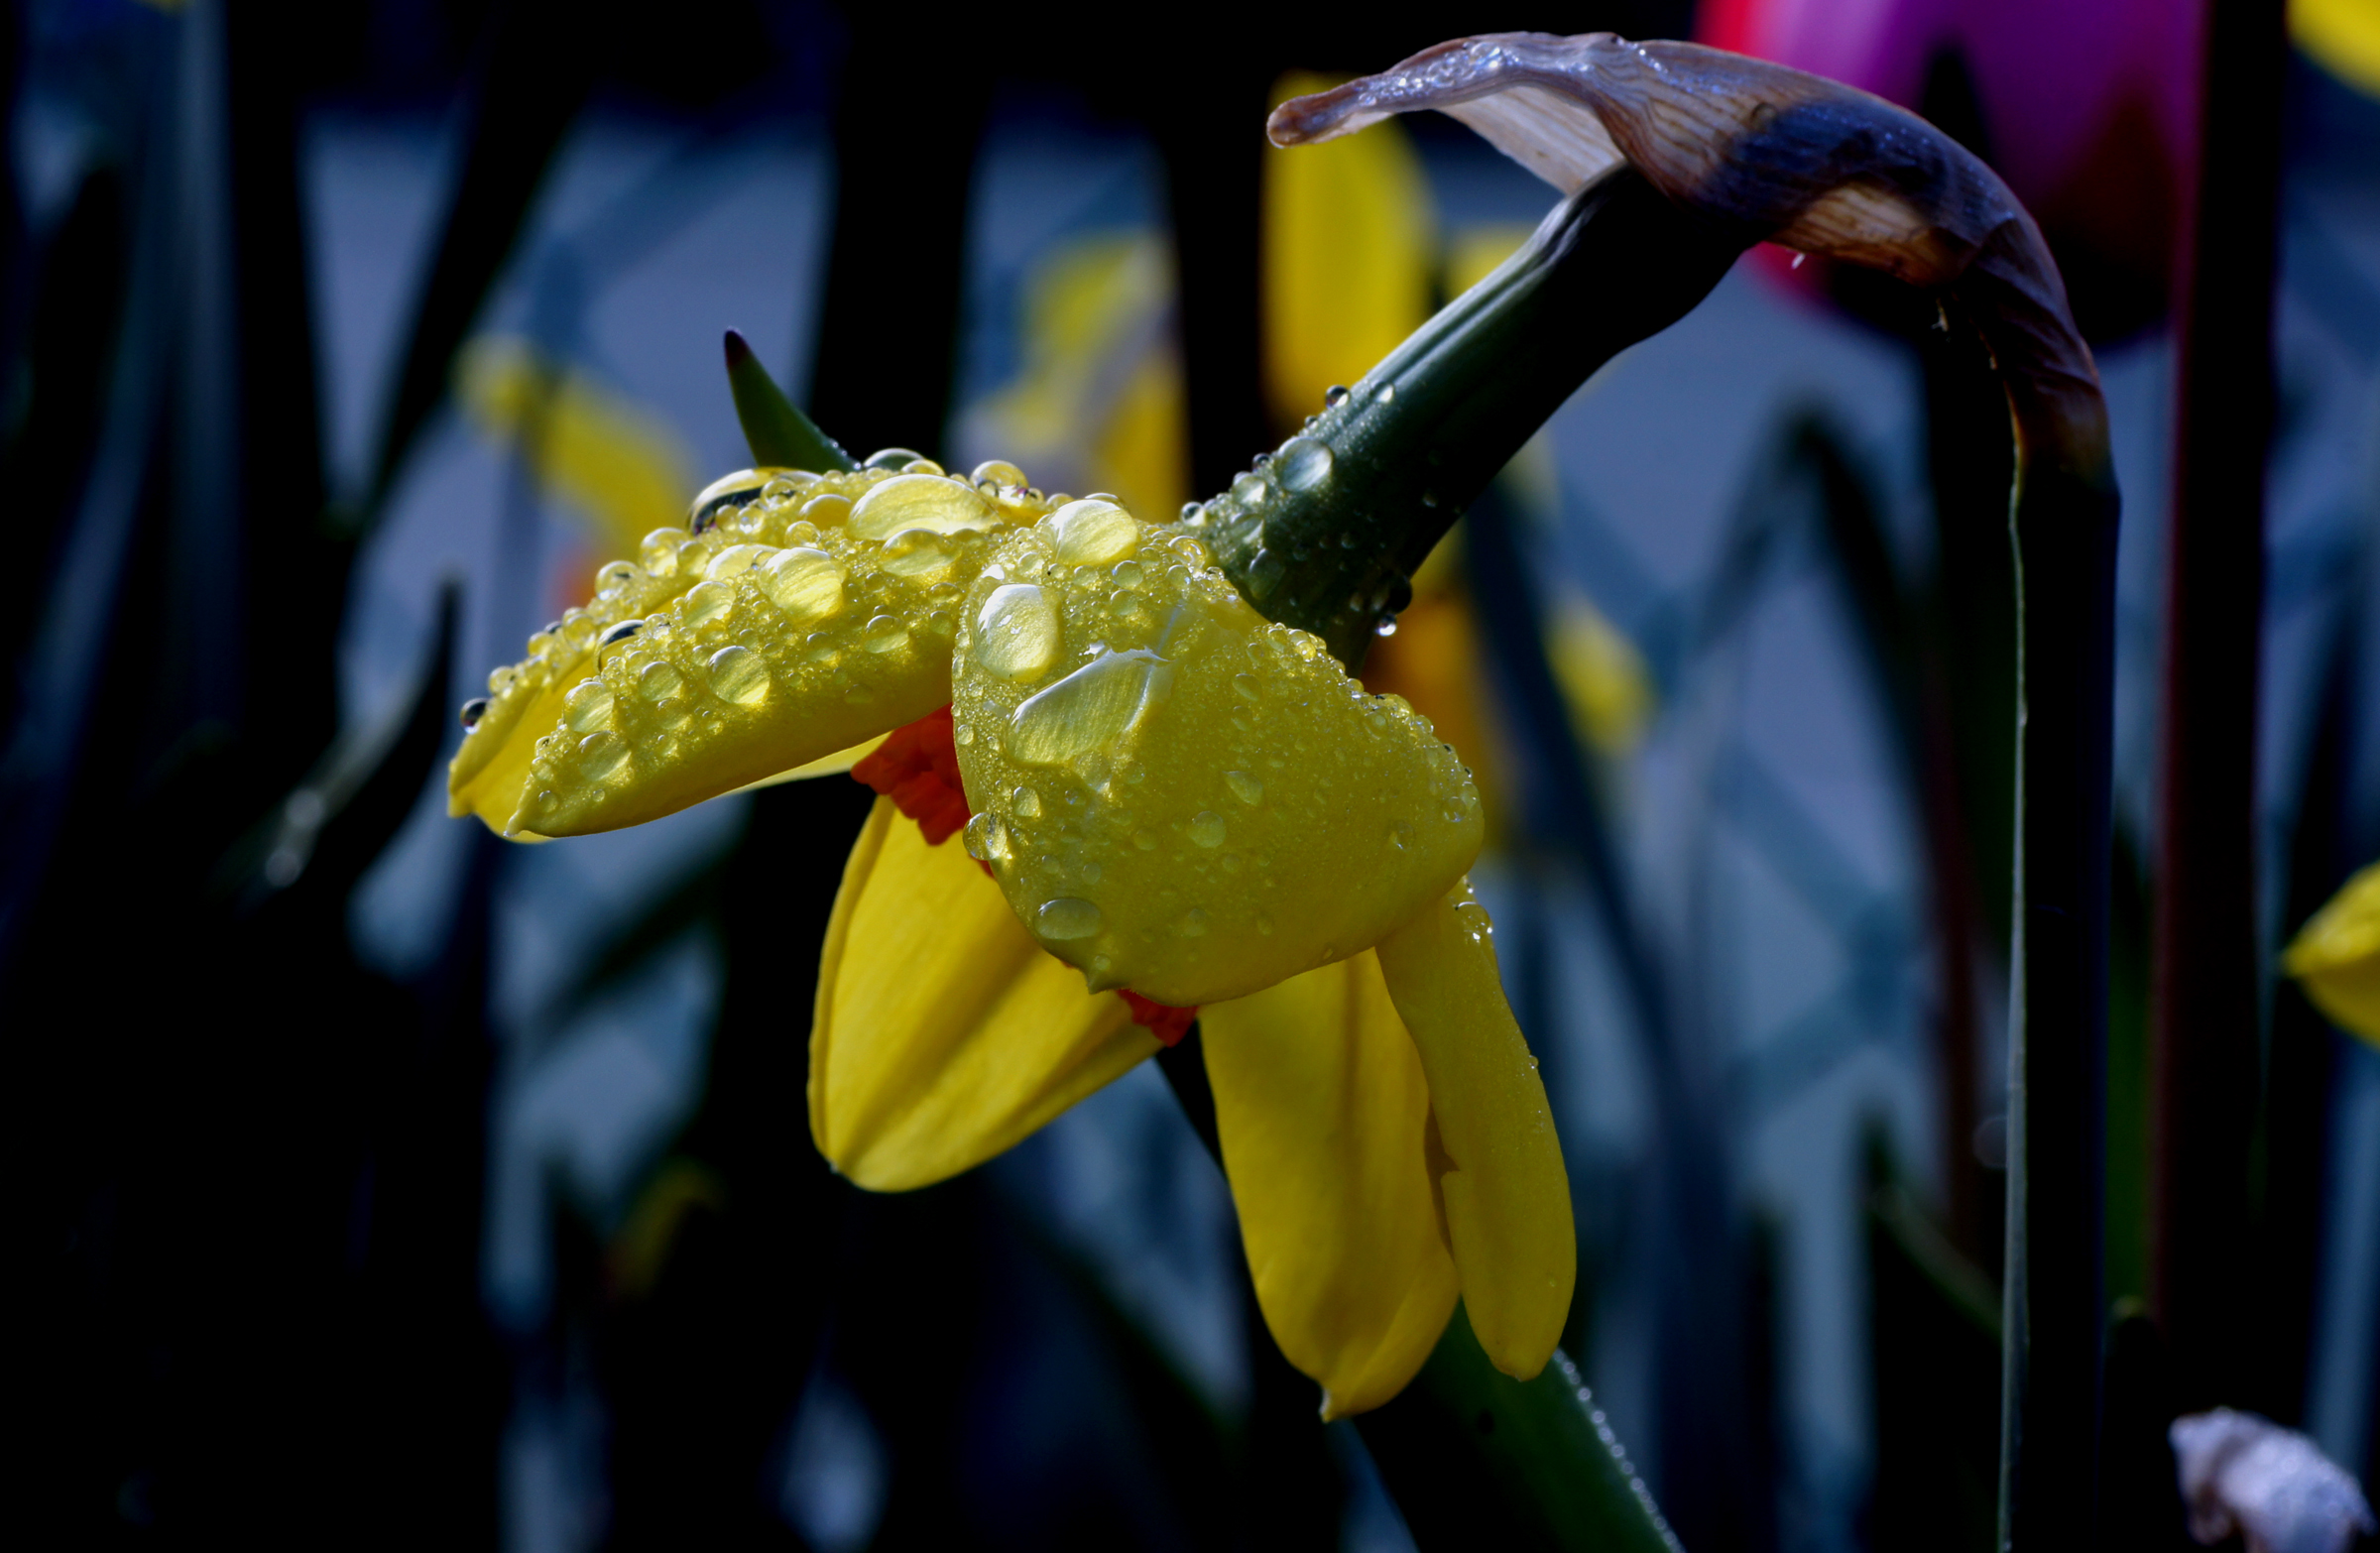
plant, photography, flower, botany, yellow, daffodil, flora, flowers, close up, sonydslra580, tamron90mmmacro, macro photography, flowering plant, plant stem, land plant